Flight Lieutenant (film)

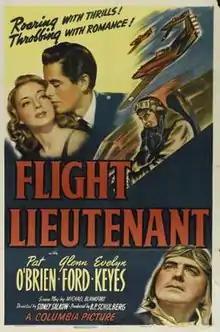
Film poster

Flight Lieutenant (aka Flight Captain and He's My Old Man) is a 1942 American drama war film starring Pat O'Brien as Sam Doyle, a disgraced commercial pilot who works to regain the respect of his son (Glenn Ford) against the backdrop of World War II. Its advertising slogan was "roaring with thrills, throbbing with romance" with the love interest provided by Evelyn Keyes as Susie Thompson.